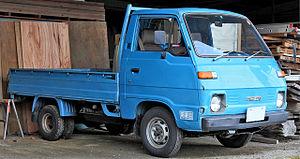
Le Mazda Bongo est une camionnette produite par Mazda depuis 1966.